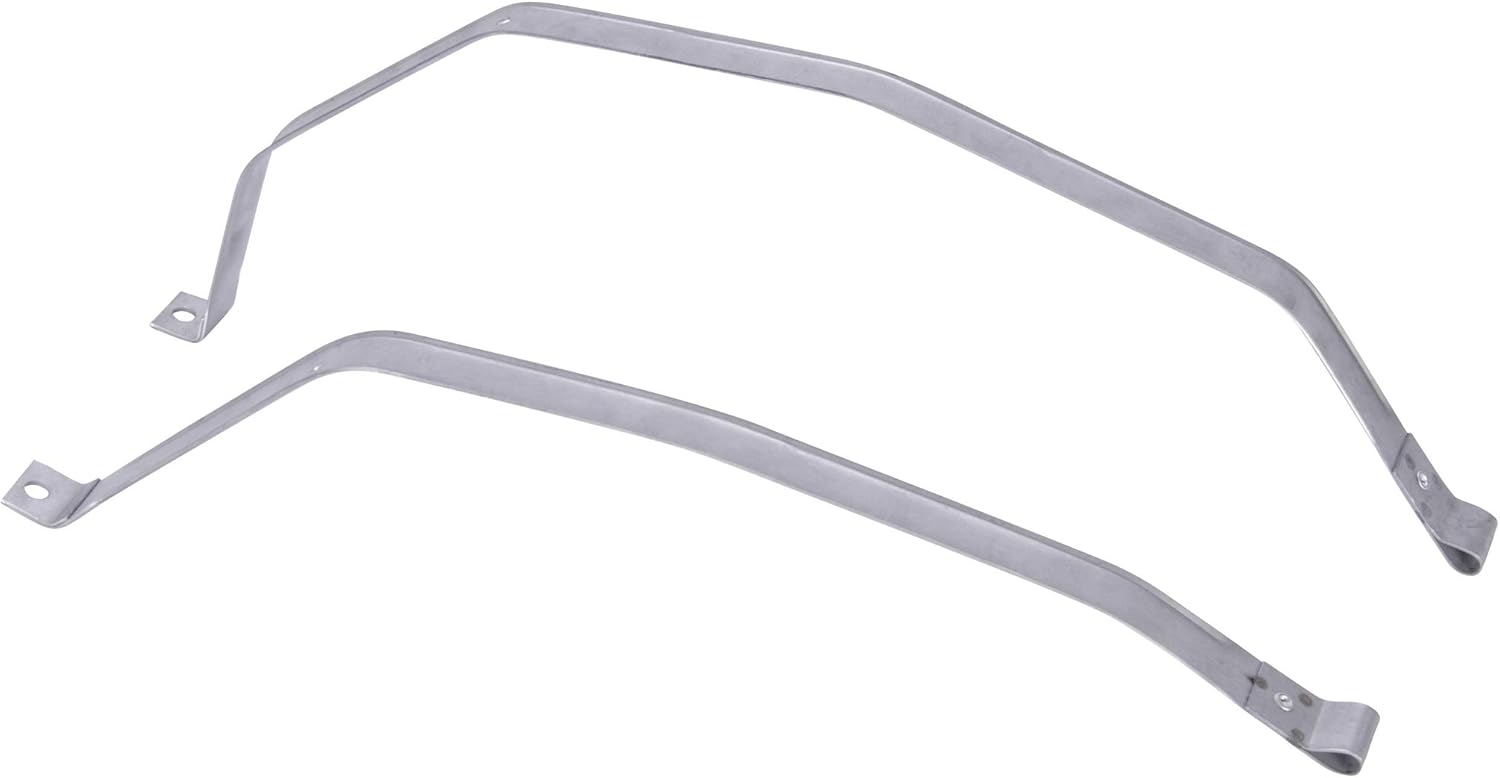
Spectra Premium Fuel Tank Strap ST63
Category: Automotive
Innovative engineering, manufacturing technology and quality control ensure that Spectra Premium Fuel Tank straps meet or exceed the performance of the original equipment Fuel Tank straps they replace. OEM, fit, form and function. Product individually packaged and labeled to help reduce product damage prior to installation.
Features: Spectra Premium fuel tank straps meet or exceed the performance of the original equipment fuel tank straps they replace | OEM, fit, form and function | 100 percent fit tested | Product individually packaged and labeled to help reduce product damage prior to installation